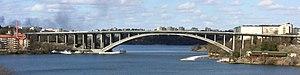
Le pont de Traneberg est un pont situé au centre de Stockholm qui a été inauguré le 31 juillet 1934. Il relie l'île de Kungsholmen au quartier de Traneberg en direction des banlieues ouest et nord-ouest de la capitale suédoise. Il permet la circulation des piétons, des bicyclettes, des véhicules à moteur et des rames de la ligne verte du métro de Stockholm.